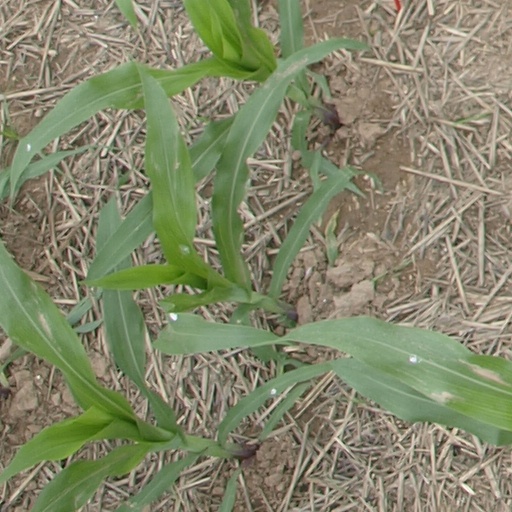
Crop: maize; corn